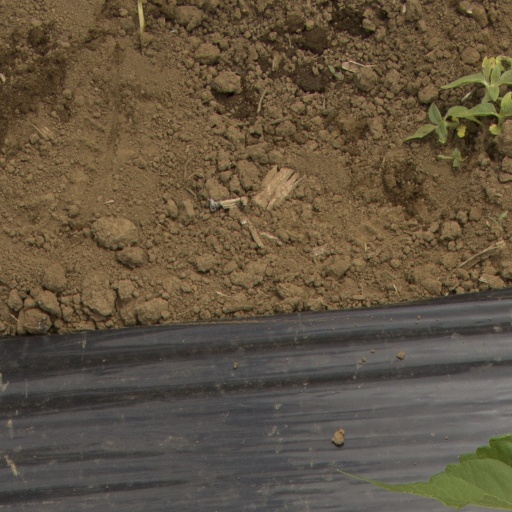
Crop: Jerusalem artichoke